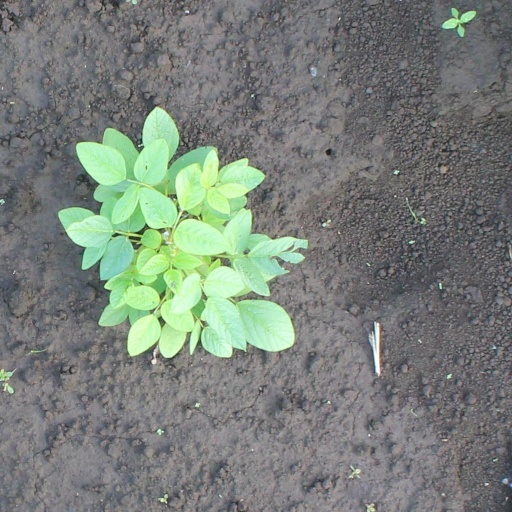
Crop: soybean